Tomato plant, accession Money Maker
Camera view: bottom (45 deg); turntable rotation: 0 degrees
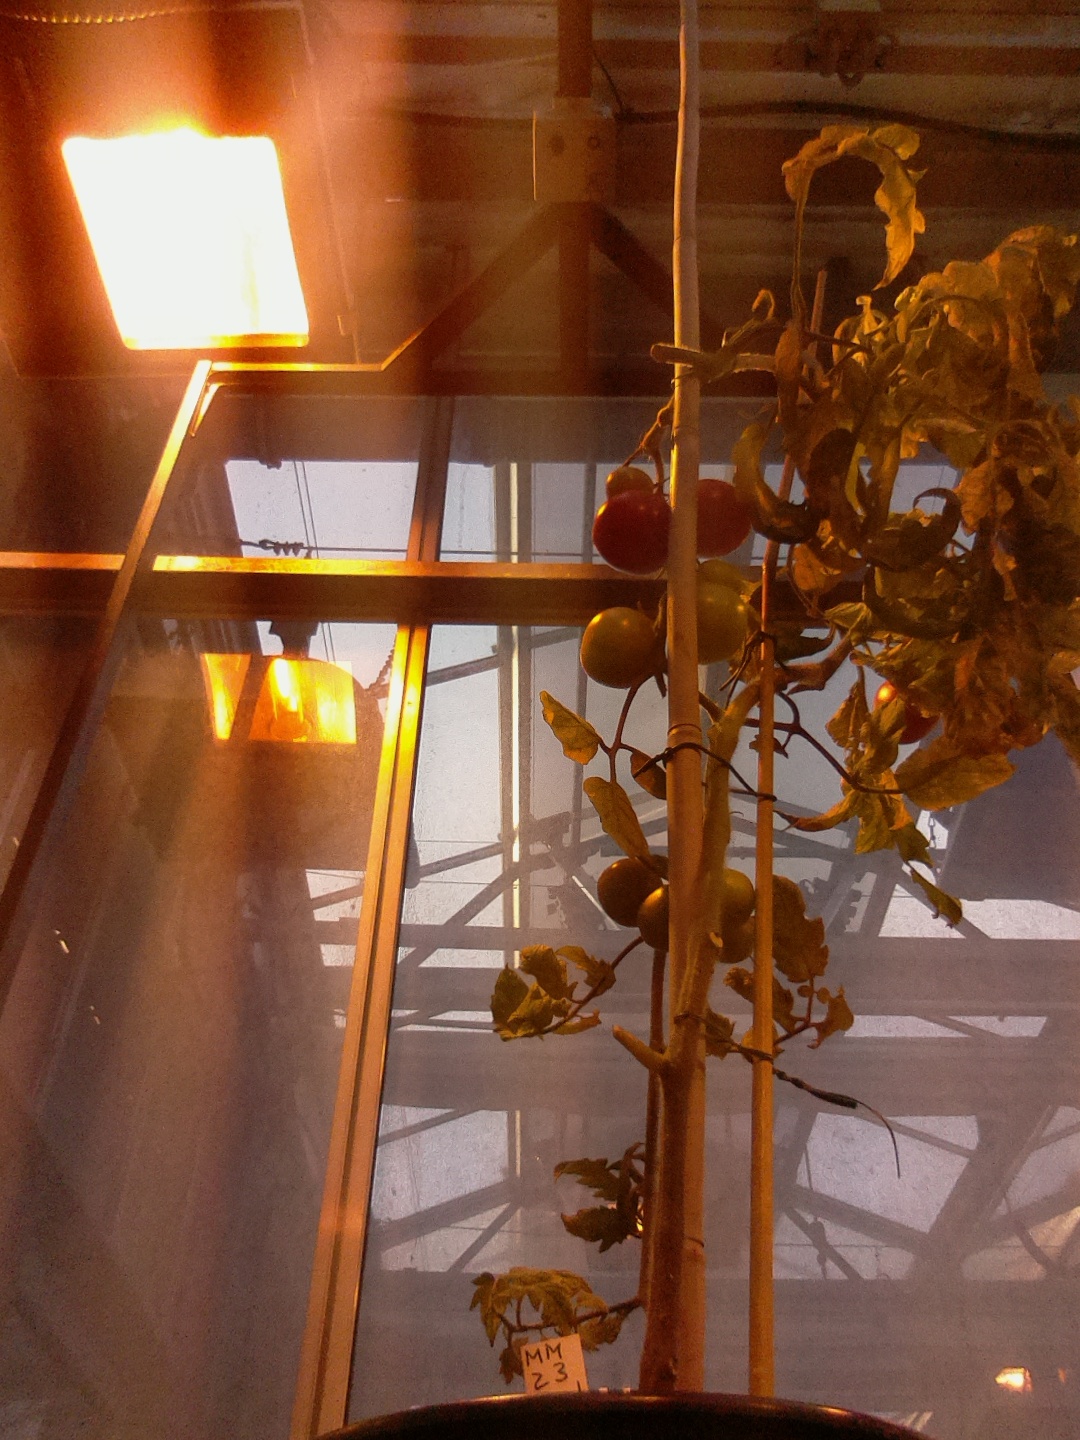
BBCH growth stage 85: 50%-60% of fruits show typical fully ripe color